Austria

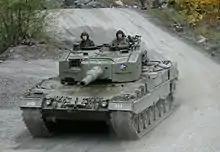
Austrian Army Leopard 2 main battle tank

The 1955 Austrian State Treaty ended the occupation of Austria following World War II and recognised Austria as an independent and sovereign state. On 26 October 1955, the Federal Assembly passed a constitutional article in which "Austria declares of her own free will her perpetual neutrality". The second section of this law stated that "in all future times Austria will not join any military alliances and will not permit the establishment of any foreign military bases on her territory". Since then, Austria has shaped its foreign policy on the basis of neutrality, but rather different from the neutrality of Switzerland.